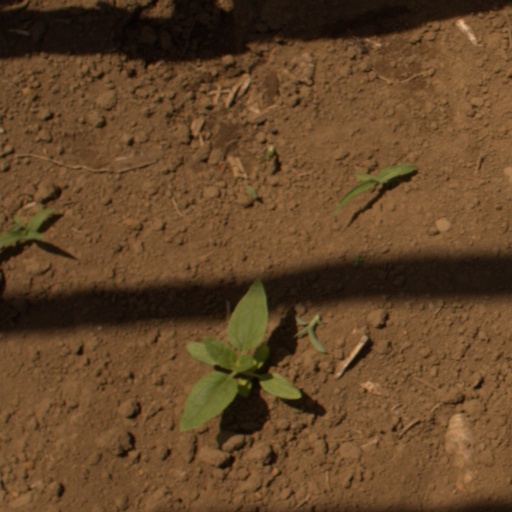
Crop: Jerusalem artichoke